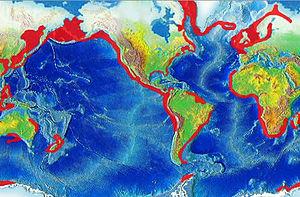
La remontée d'eau est un phénomène océanographique qui se produit lorsque de forts vents marins poussent l'eau de surface des océans, laissant ainsi un vide où peuvent remonter les eaux de fond et avec elles une quantité importante de nutriments.